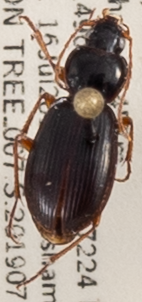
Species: Synuchus impunctatus
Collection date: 2019-07-16
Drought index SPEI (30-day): -0.594
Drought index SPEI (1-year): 2.09
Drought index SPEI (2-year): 0.992